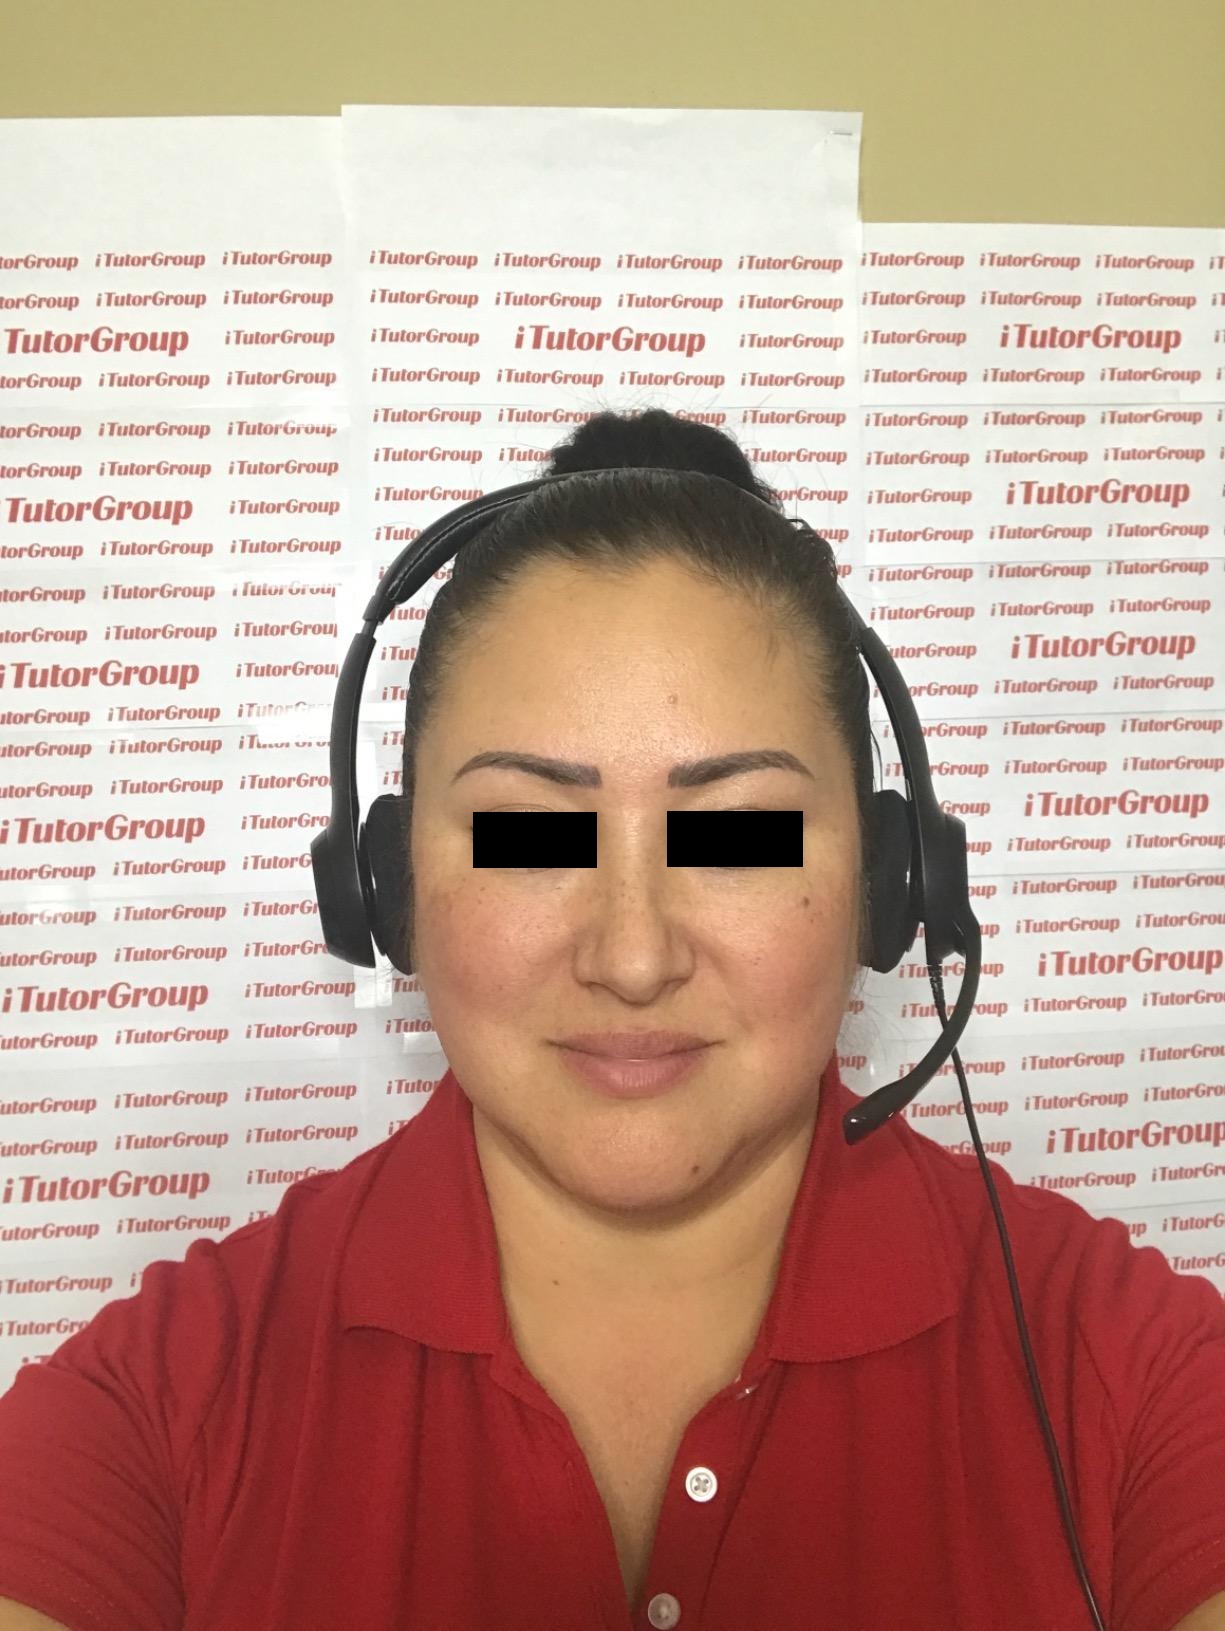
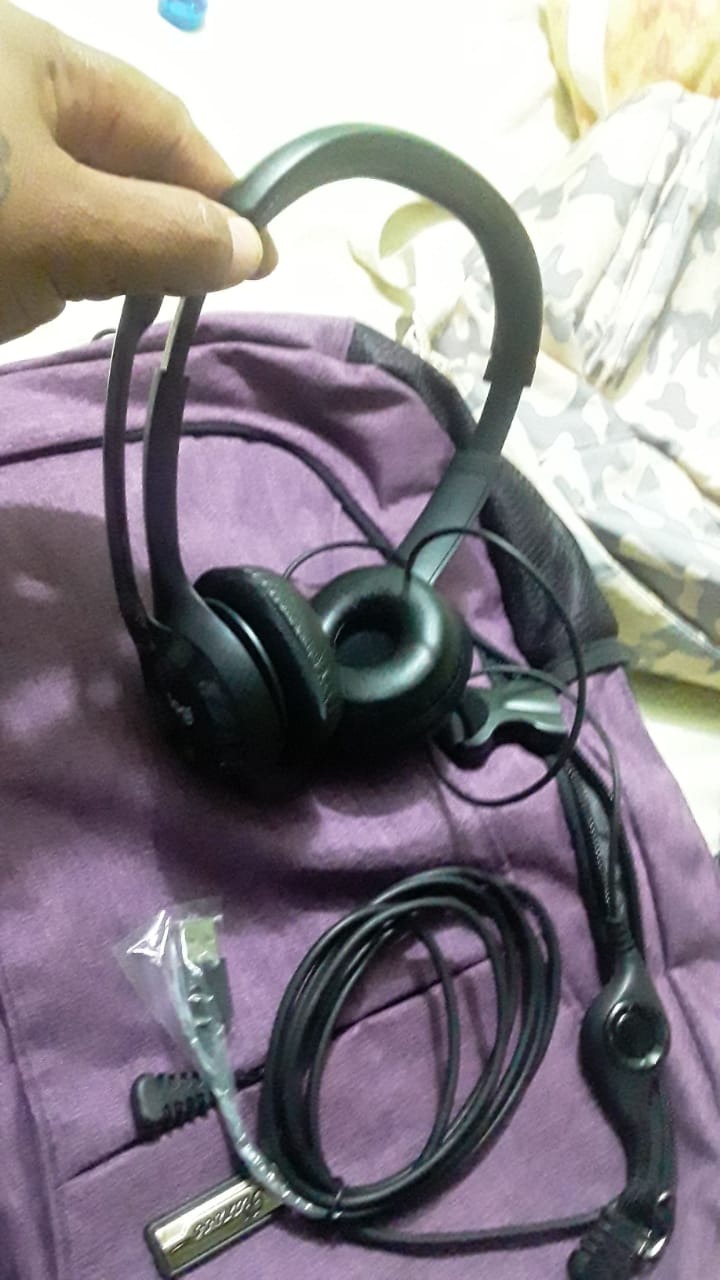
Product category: headphones
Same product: yes